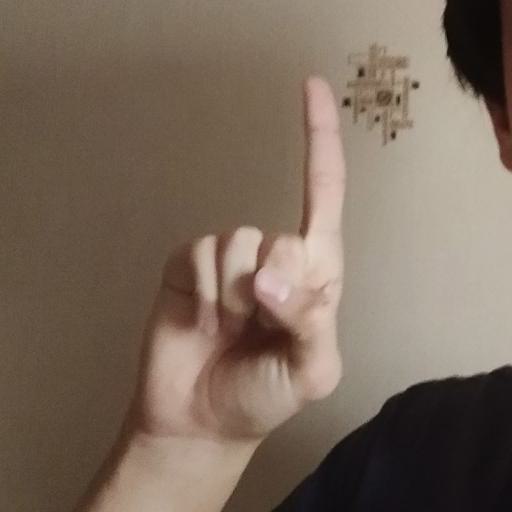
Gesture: one